Grid energy storage

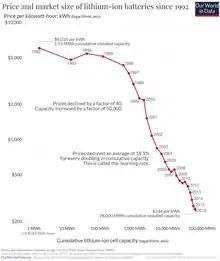
log-log graph of cumulative capacity and battery costs showing a near-linear downwards line, starting in 1992.

Hydroelectric dams with large reservoirs can also be operated to provide peak generation at times of peak demand. Water is stored in the reservoir during periods of low demand and released through the plant when demand is higher. While technically no electricity is stored, the net effect is the similar as pumped storage. The amount of storage available in hydroelectric dams is much larger than in pumped storage. Upgrades may be needed so that these dams can respond to variable demand. For instance, additional investment may be needed in transmission lines, or additional turbines may need to be installed to increase the peak output from the dam.